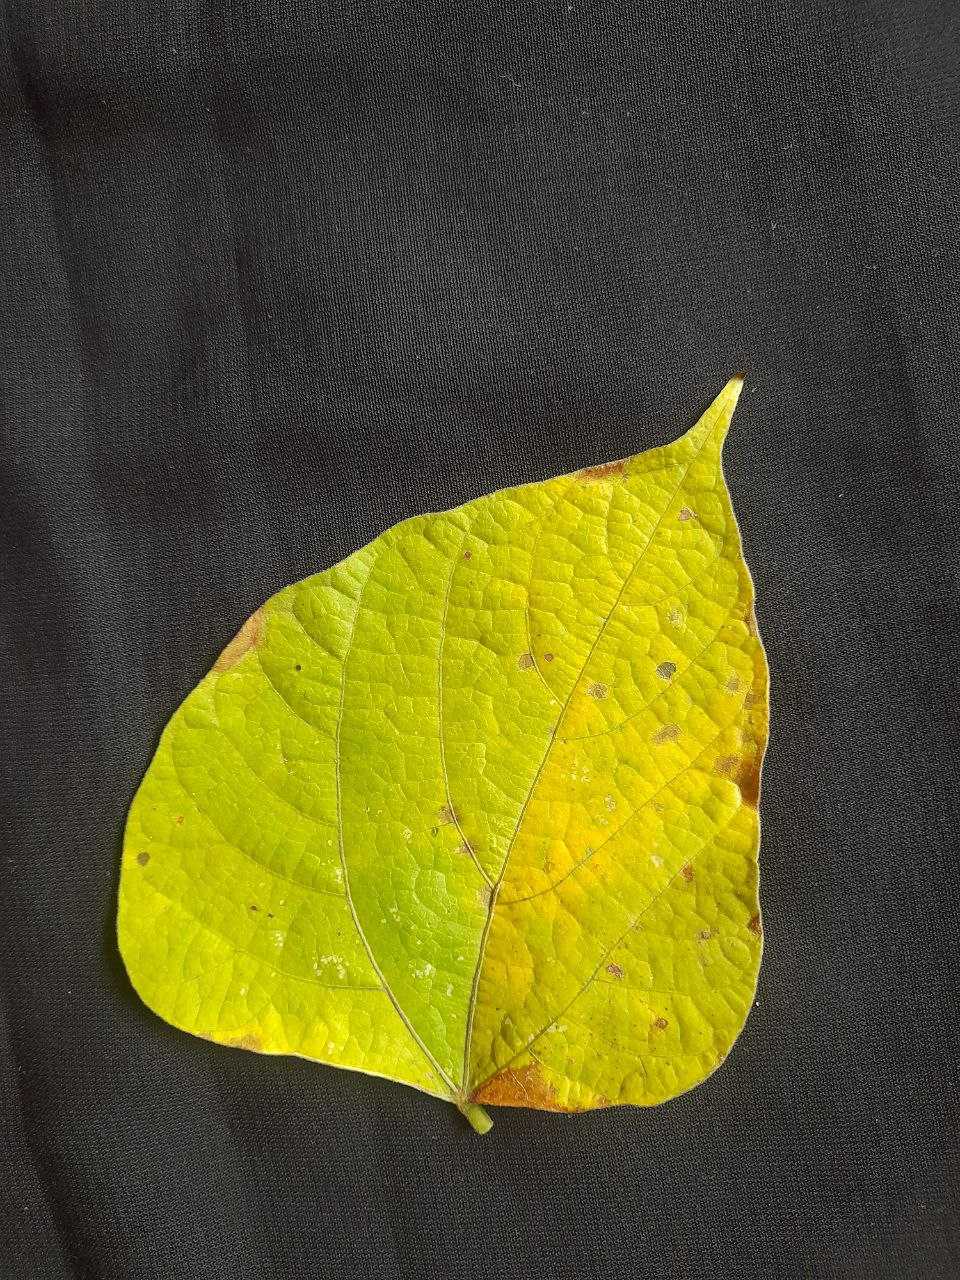
Crop: bean
Leaf condition: Rust